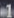
Number: 1